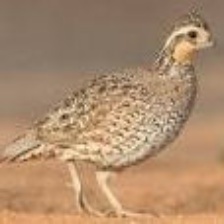
Species: MASKED BOBWHITE
Scientific name: COLINUS VIRGINIANUS RIDGWAYI
ImageNet parent category: quail